Mercer County Community College

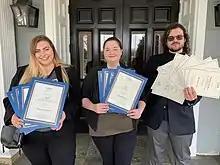
Students from The College VOICE at MCCC, where they won 18 awards from the New Jersey Press Foundation in 2019

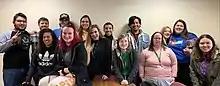
The newspaper of Mercer County Community College is known for a diverse staff that mirrors the diversity of the campus population.

"The College VOICE" student newspaper at MCCC is known as one of the top state and national papers in its division. With a staff size that fluctuates from 4 to 15 students per semesters, "The VOICE" is known for its award-winning investigative reporting and coverage of local news events not being covered as area papers have gone under or faced major staff cuts in the last 15 years.